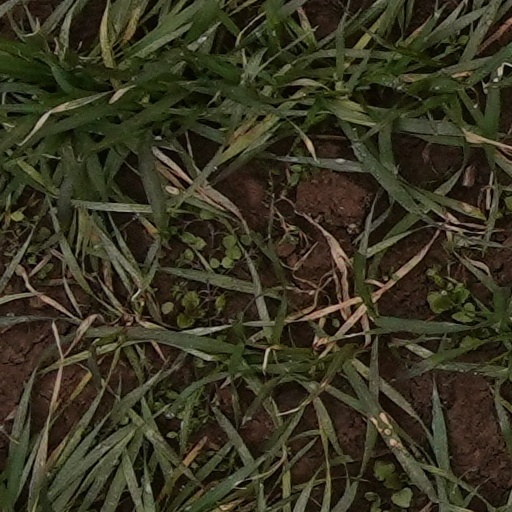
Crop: wheat